Lamnay

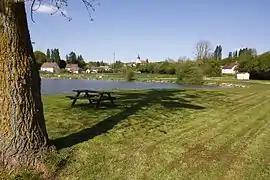
The Gué Fraimbault pond in Lamnay

Lamnay is a commune in the Sarthe department, region of Pays de la Loire, northwestern France.